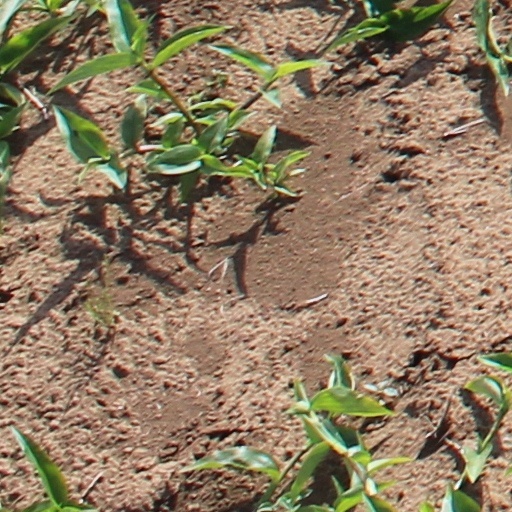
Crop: wheat